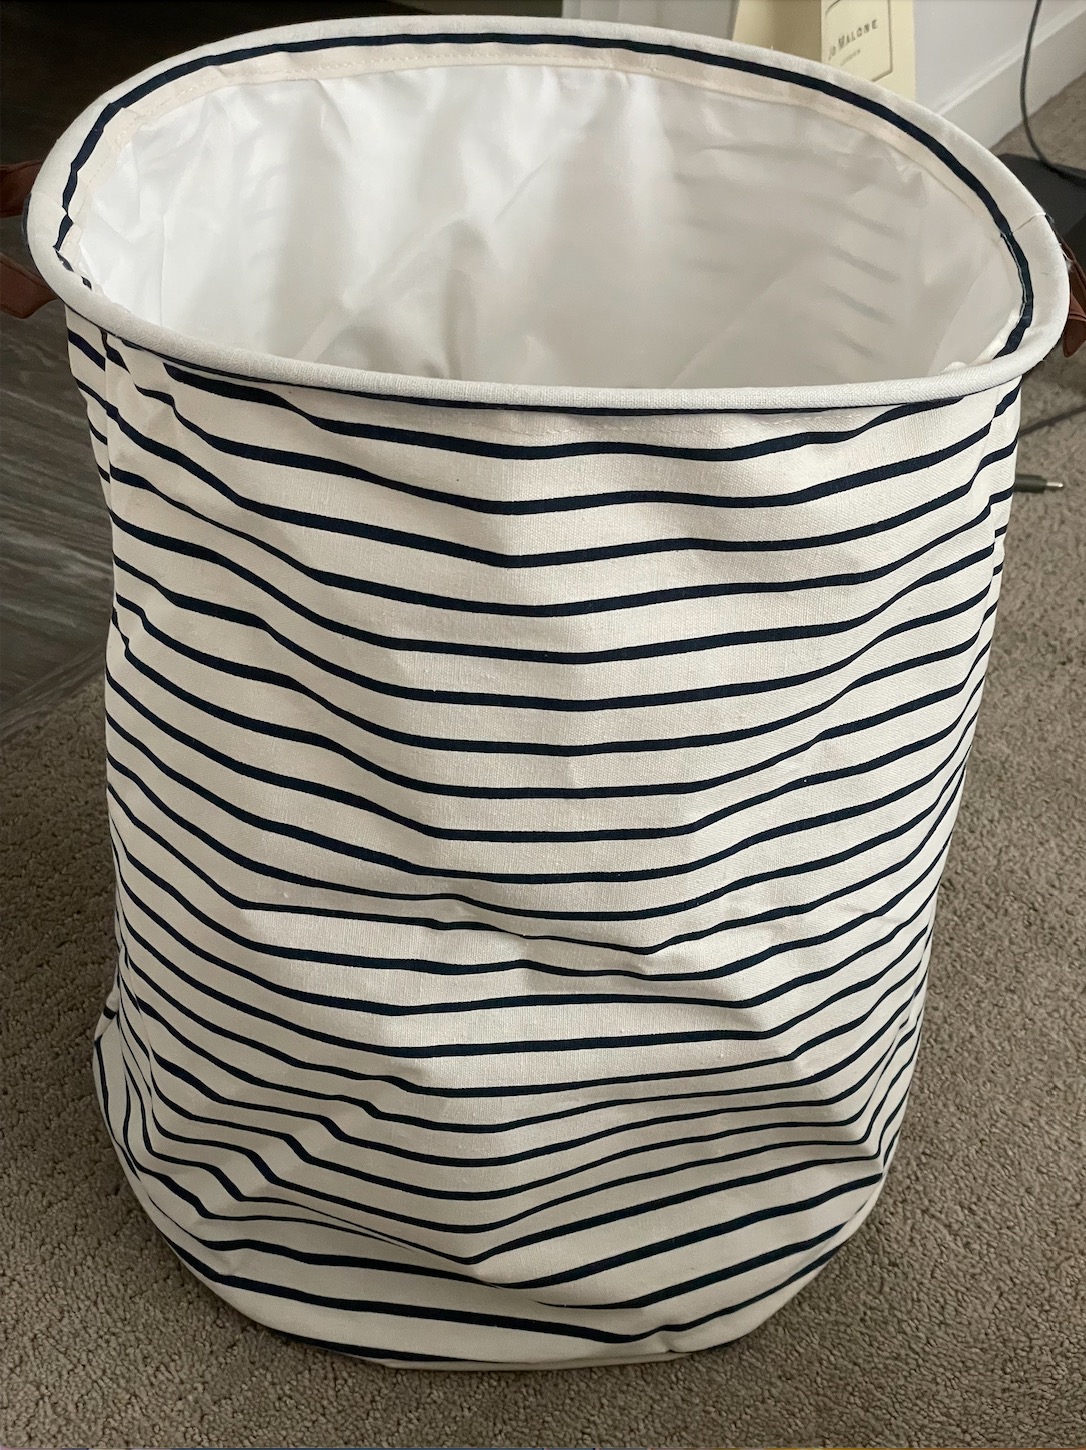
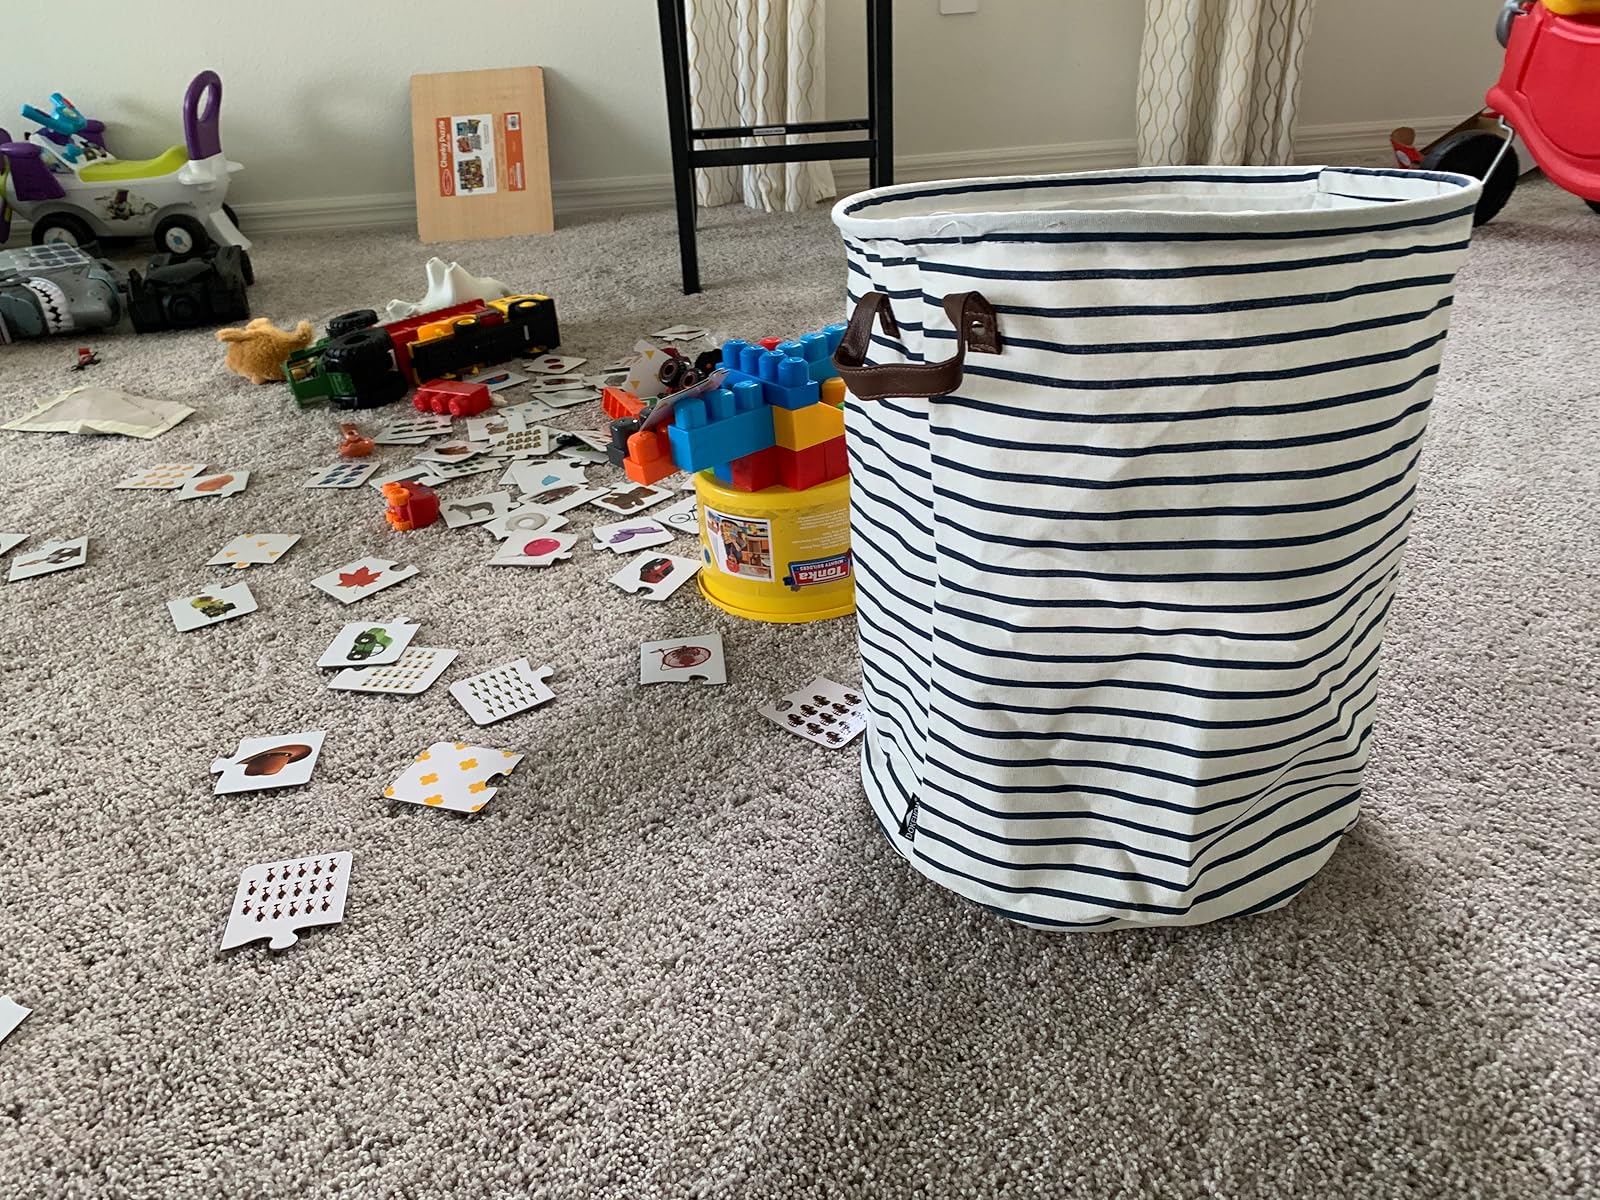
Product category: items_hamper
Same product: yes